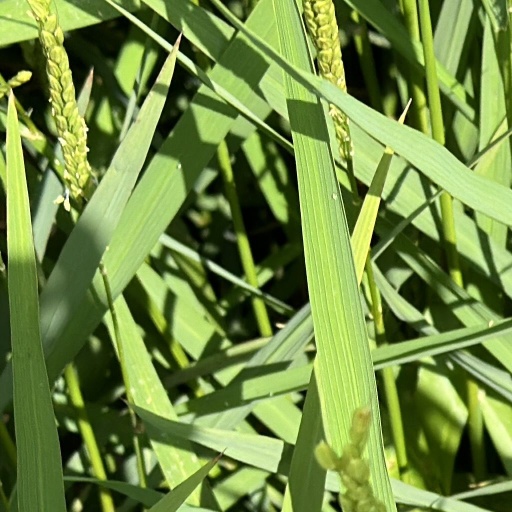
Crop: rice